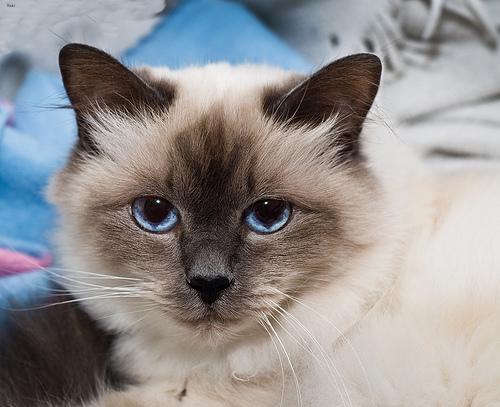
Breed: Birman